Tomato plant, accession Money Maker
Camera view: tilt-top (135 deg); turntable rotation: 150 degrees
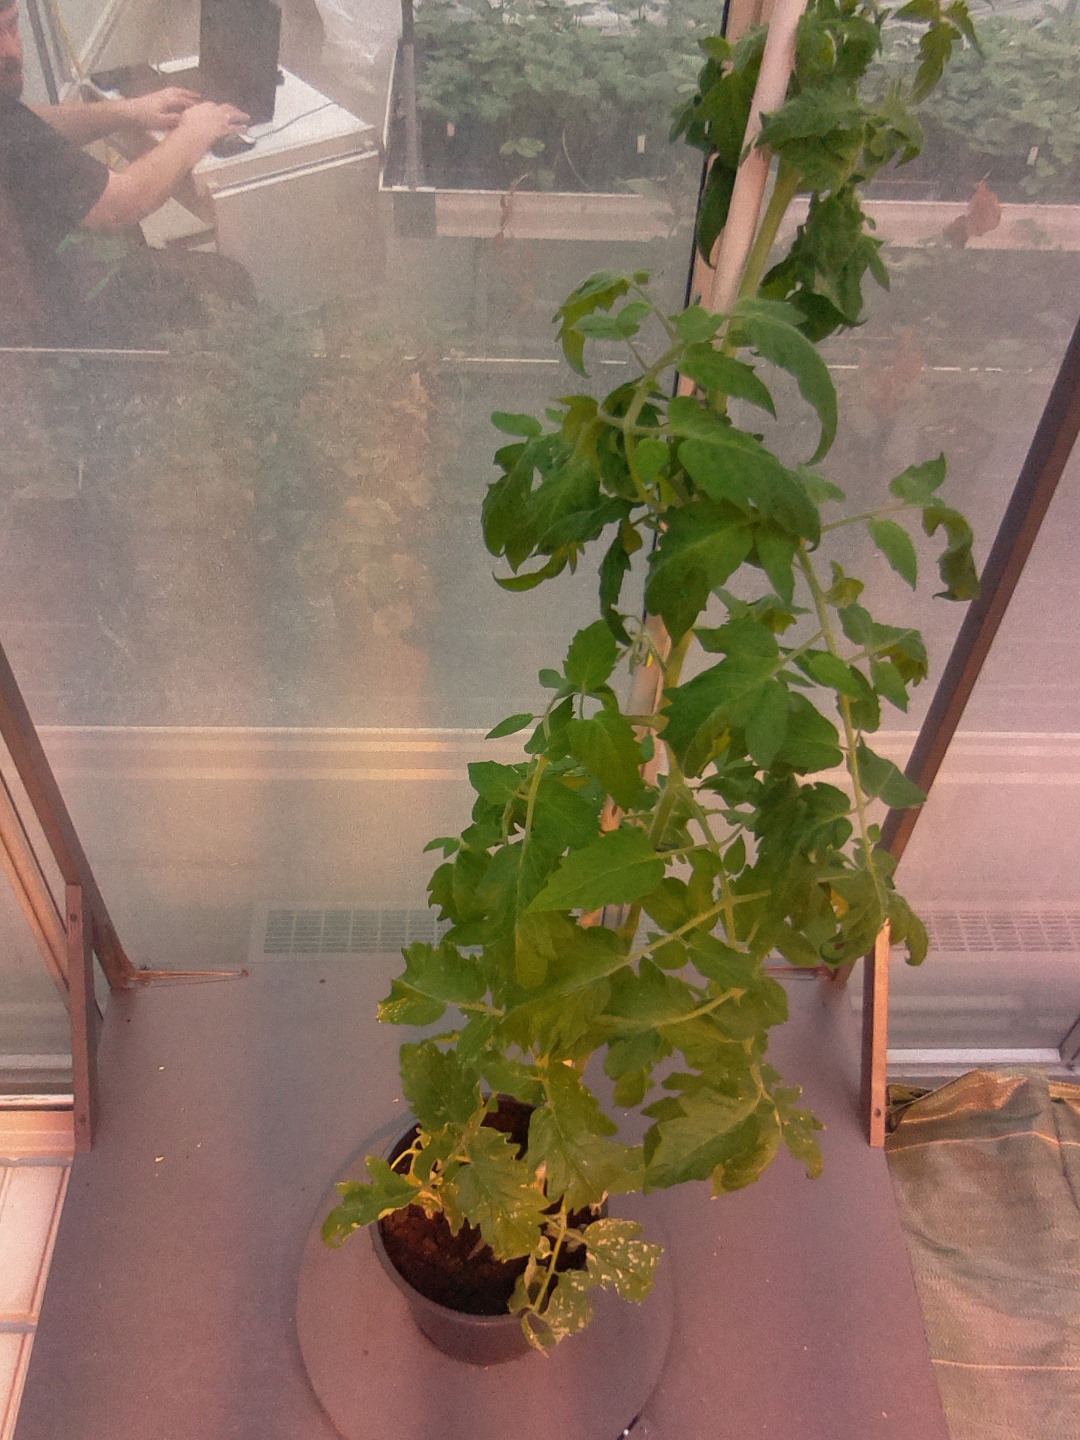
BBCH growth stage 65: Full flowering, 50%-60% of flowers open, first petals falling